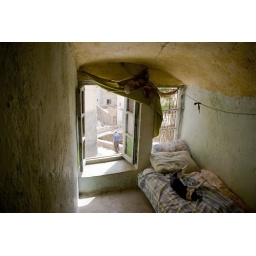
the second floor of a house built in a small cave, wonderfully cool and comfortable.